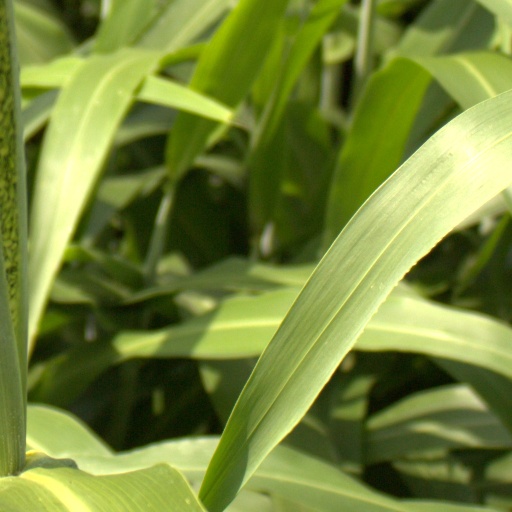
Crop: sorghum